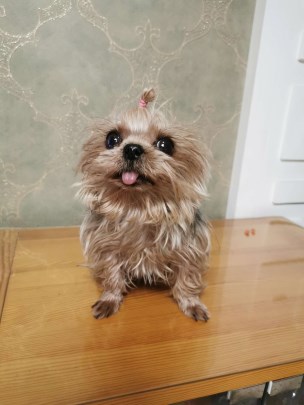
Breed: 340-n000120-Yorkshire_terrier